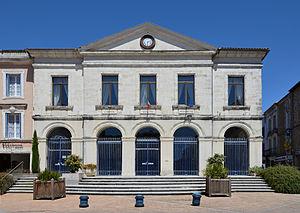
Façade de l'hôtel de ville de Nontron, Dordogne, France.
Nontron est une commune française située dans le département de la Dordogne, en région Nouvelle-Aquitaine.